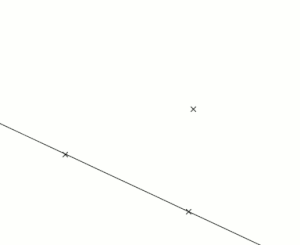
En géométrie affine, deux droites sont dites parallèles si elles ont la même direction, c’est-à-dire si elles ont des vecteurs directeurs colinéaires. Toute droite étant parallèle à elle-même, lorsqu'on veut préciser que deux droites parallèles sont distinctes, on dit qu'elles sont strictement parallèles.